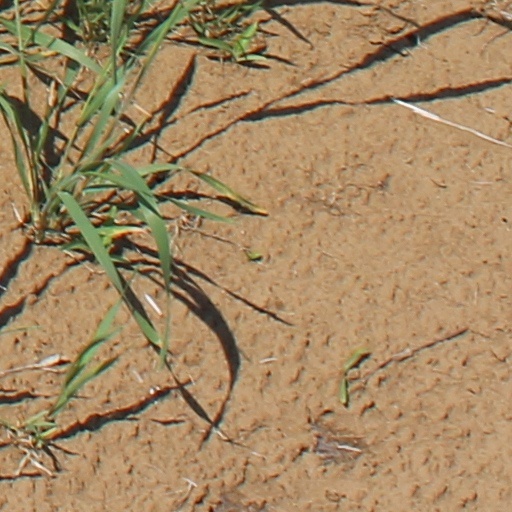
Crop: wheat